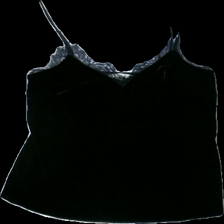
View: front
Type: Top
Category: Ladies
Brand: H&M
Colors: Black
Material: 100% polyester
Pattern: Lace
Cut: Regular
Size: 38
Season: All
Price range: 50-100
Recommended usage: Reuse